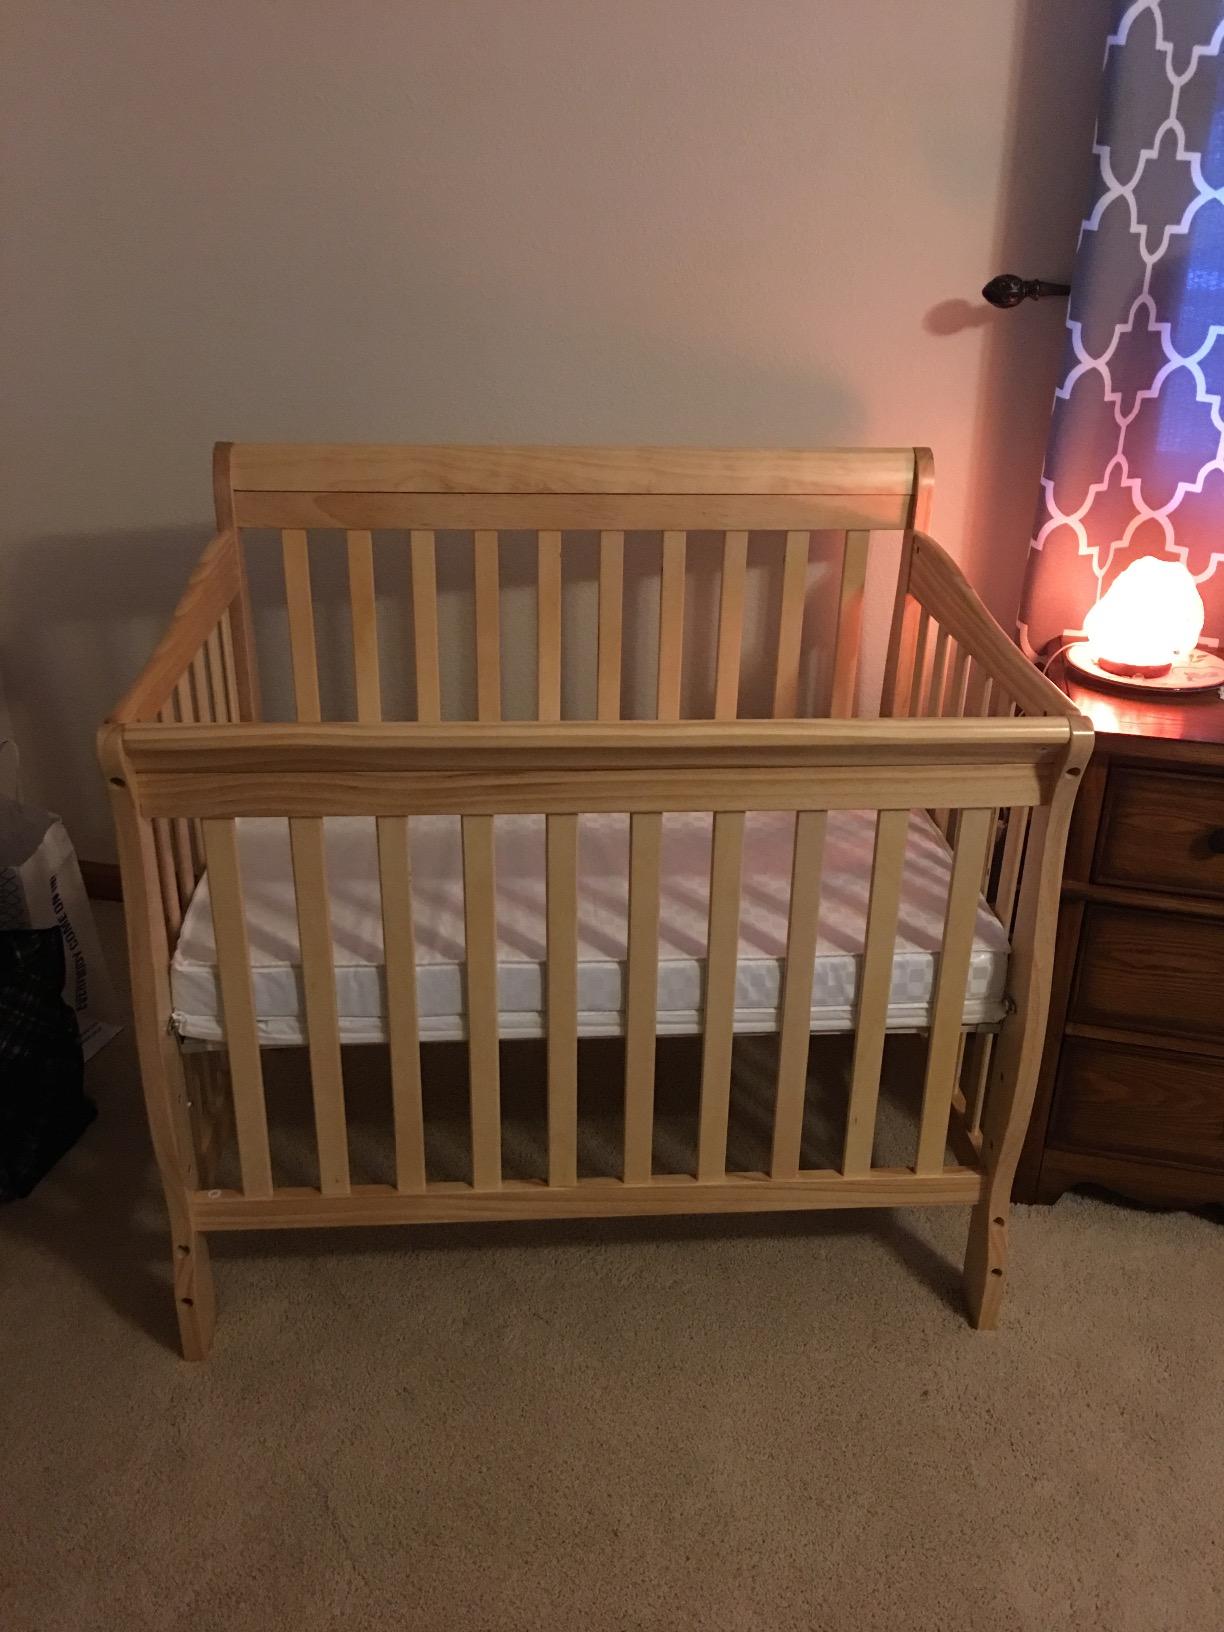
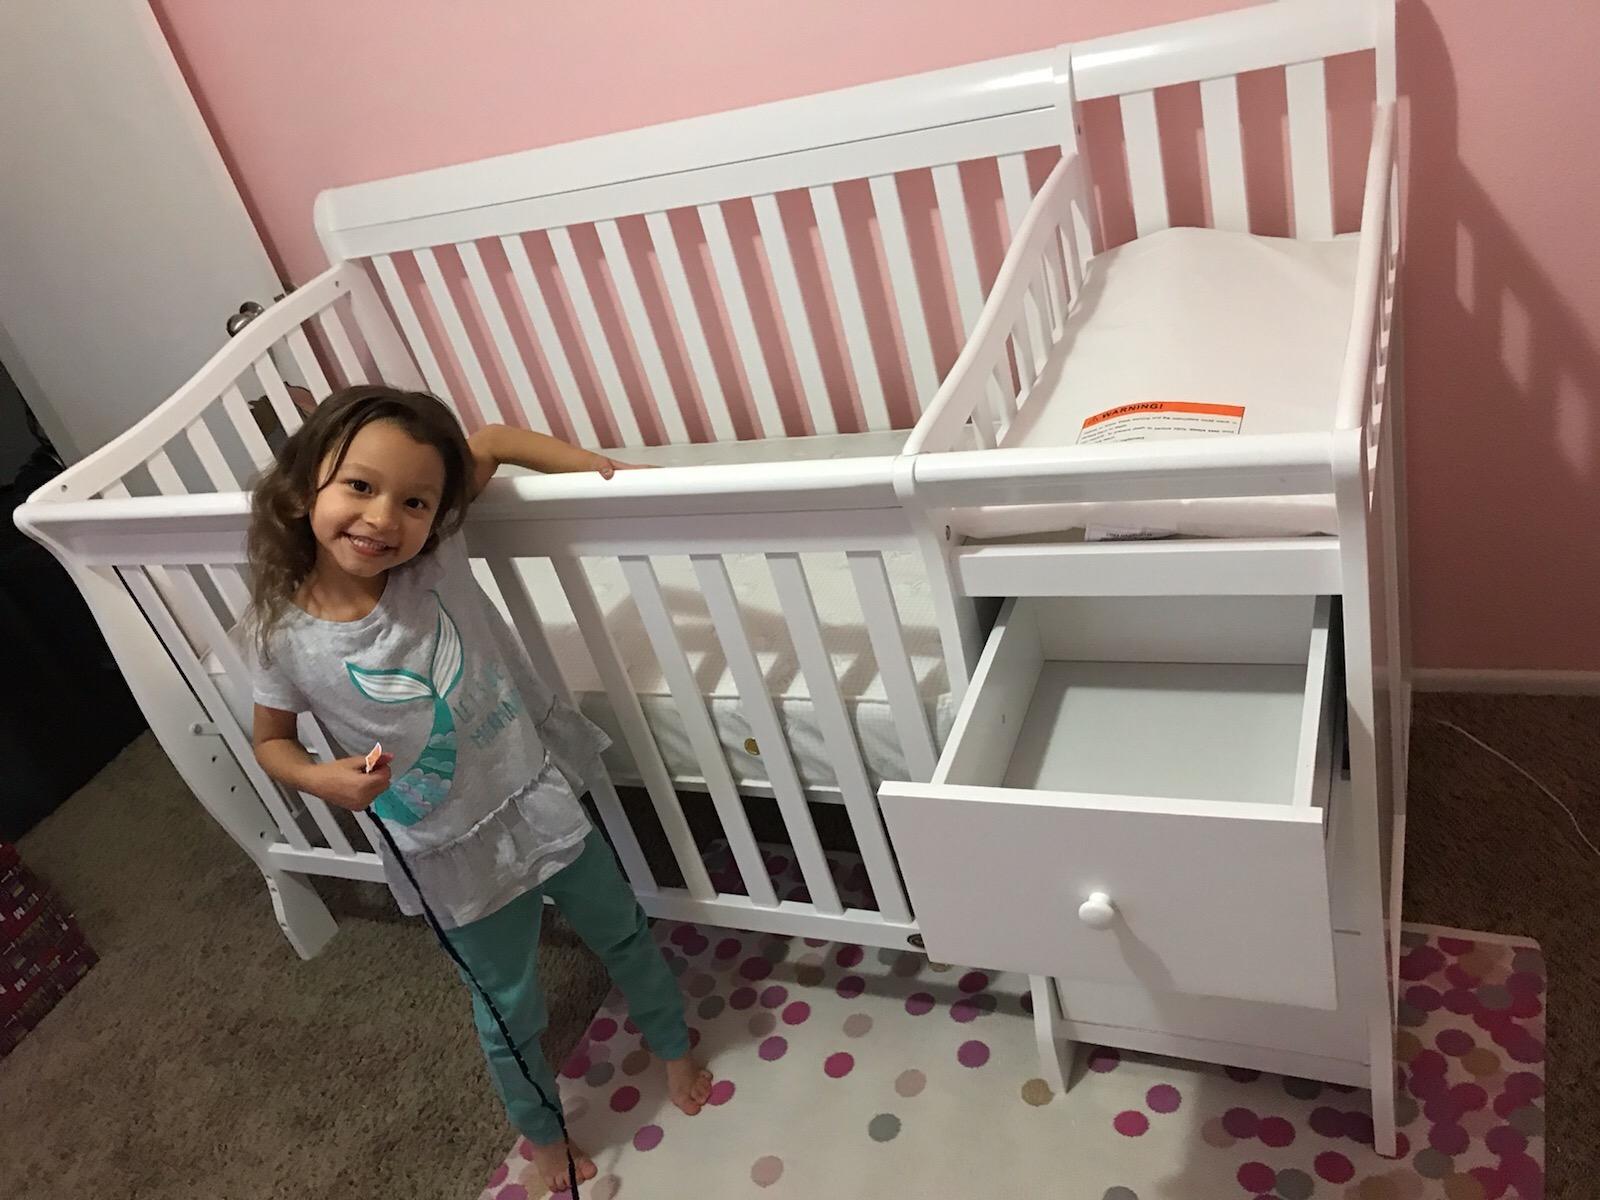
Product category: products_crib
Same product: no